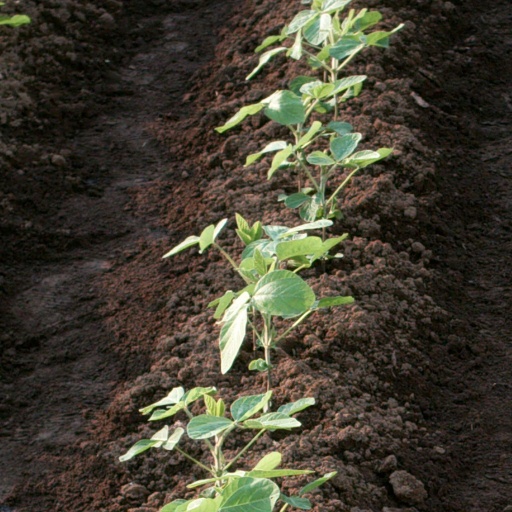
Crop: soybean